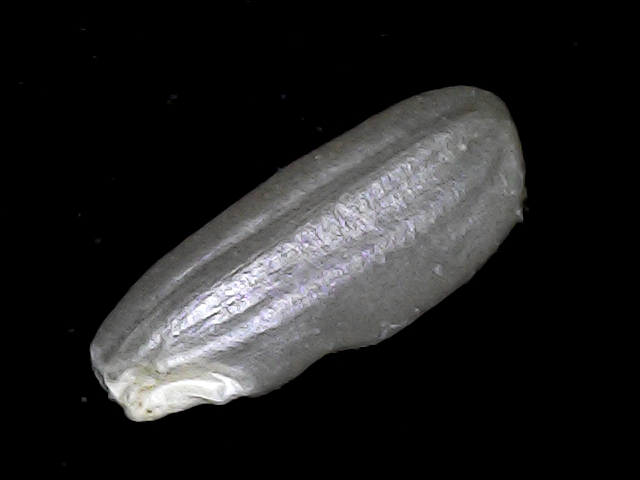
Rice variety: BD79